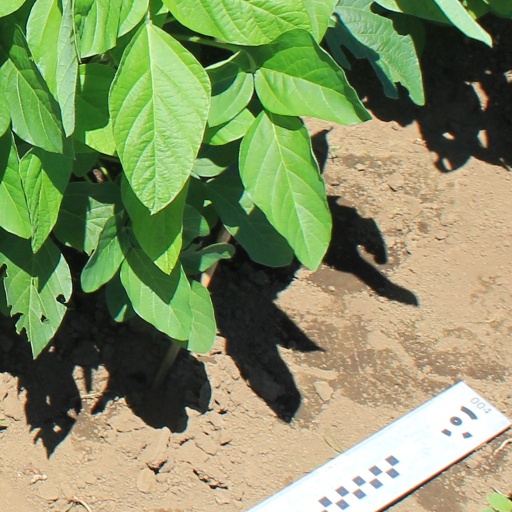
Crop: soybean